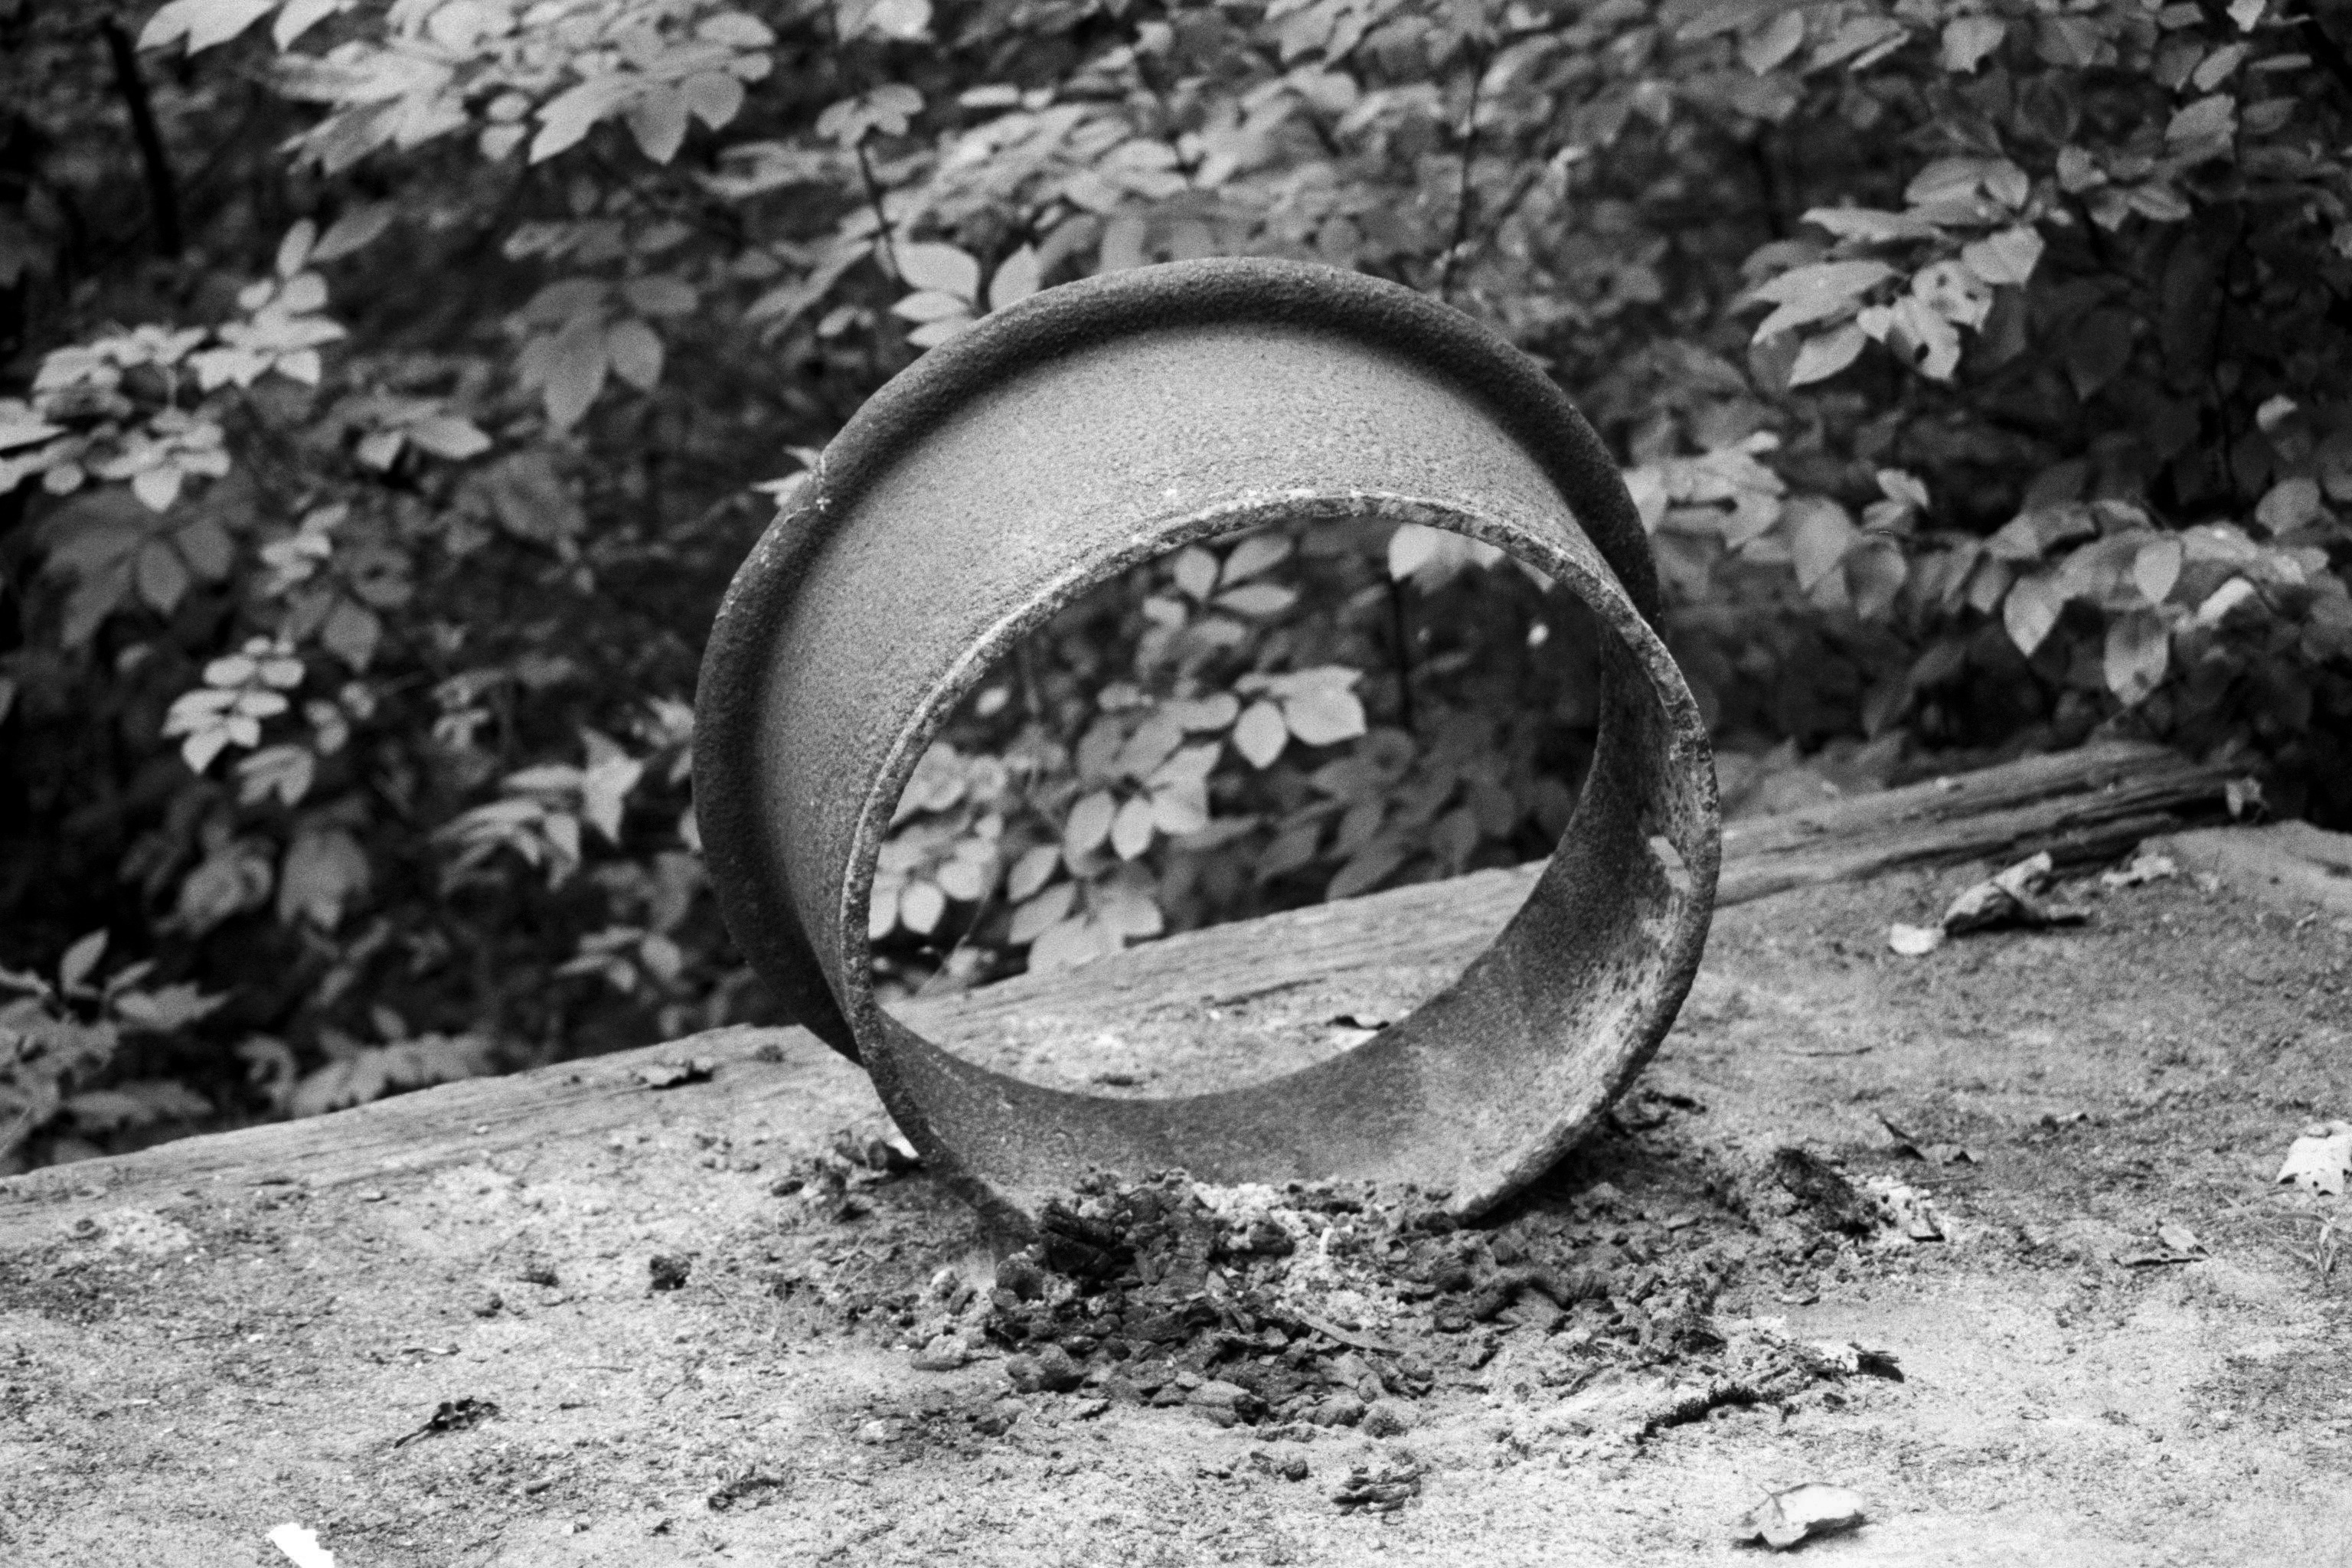
black and white, photography, black, monochrome, monochrome photography